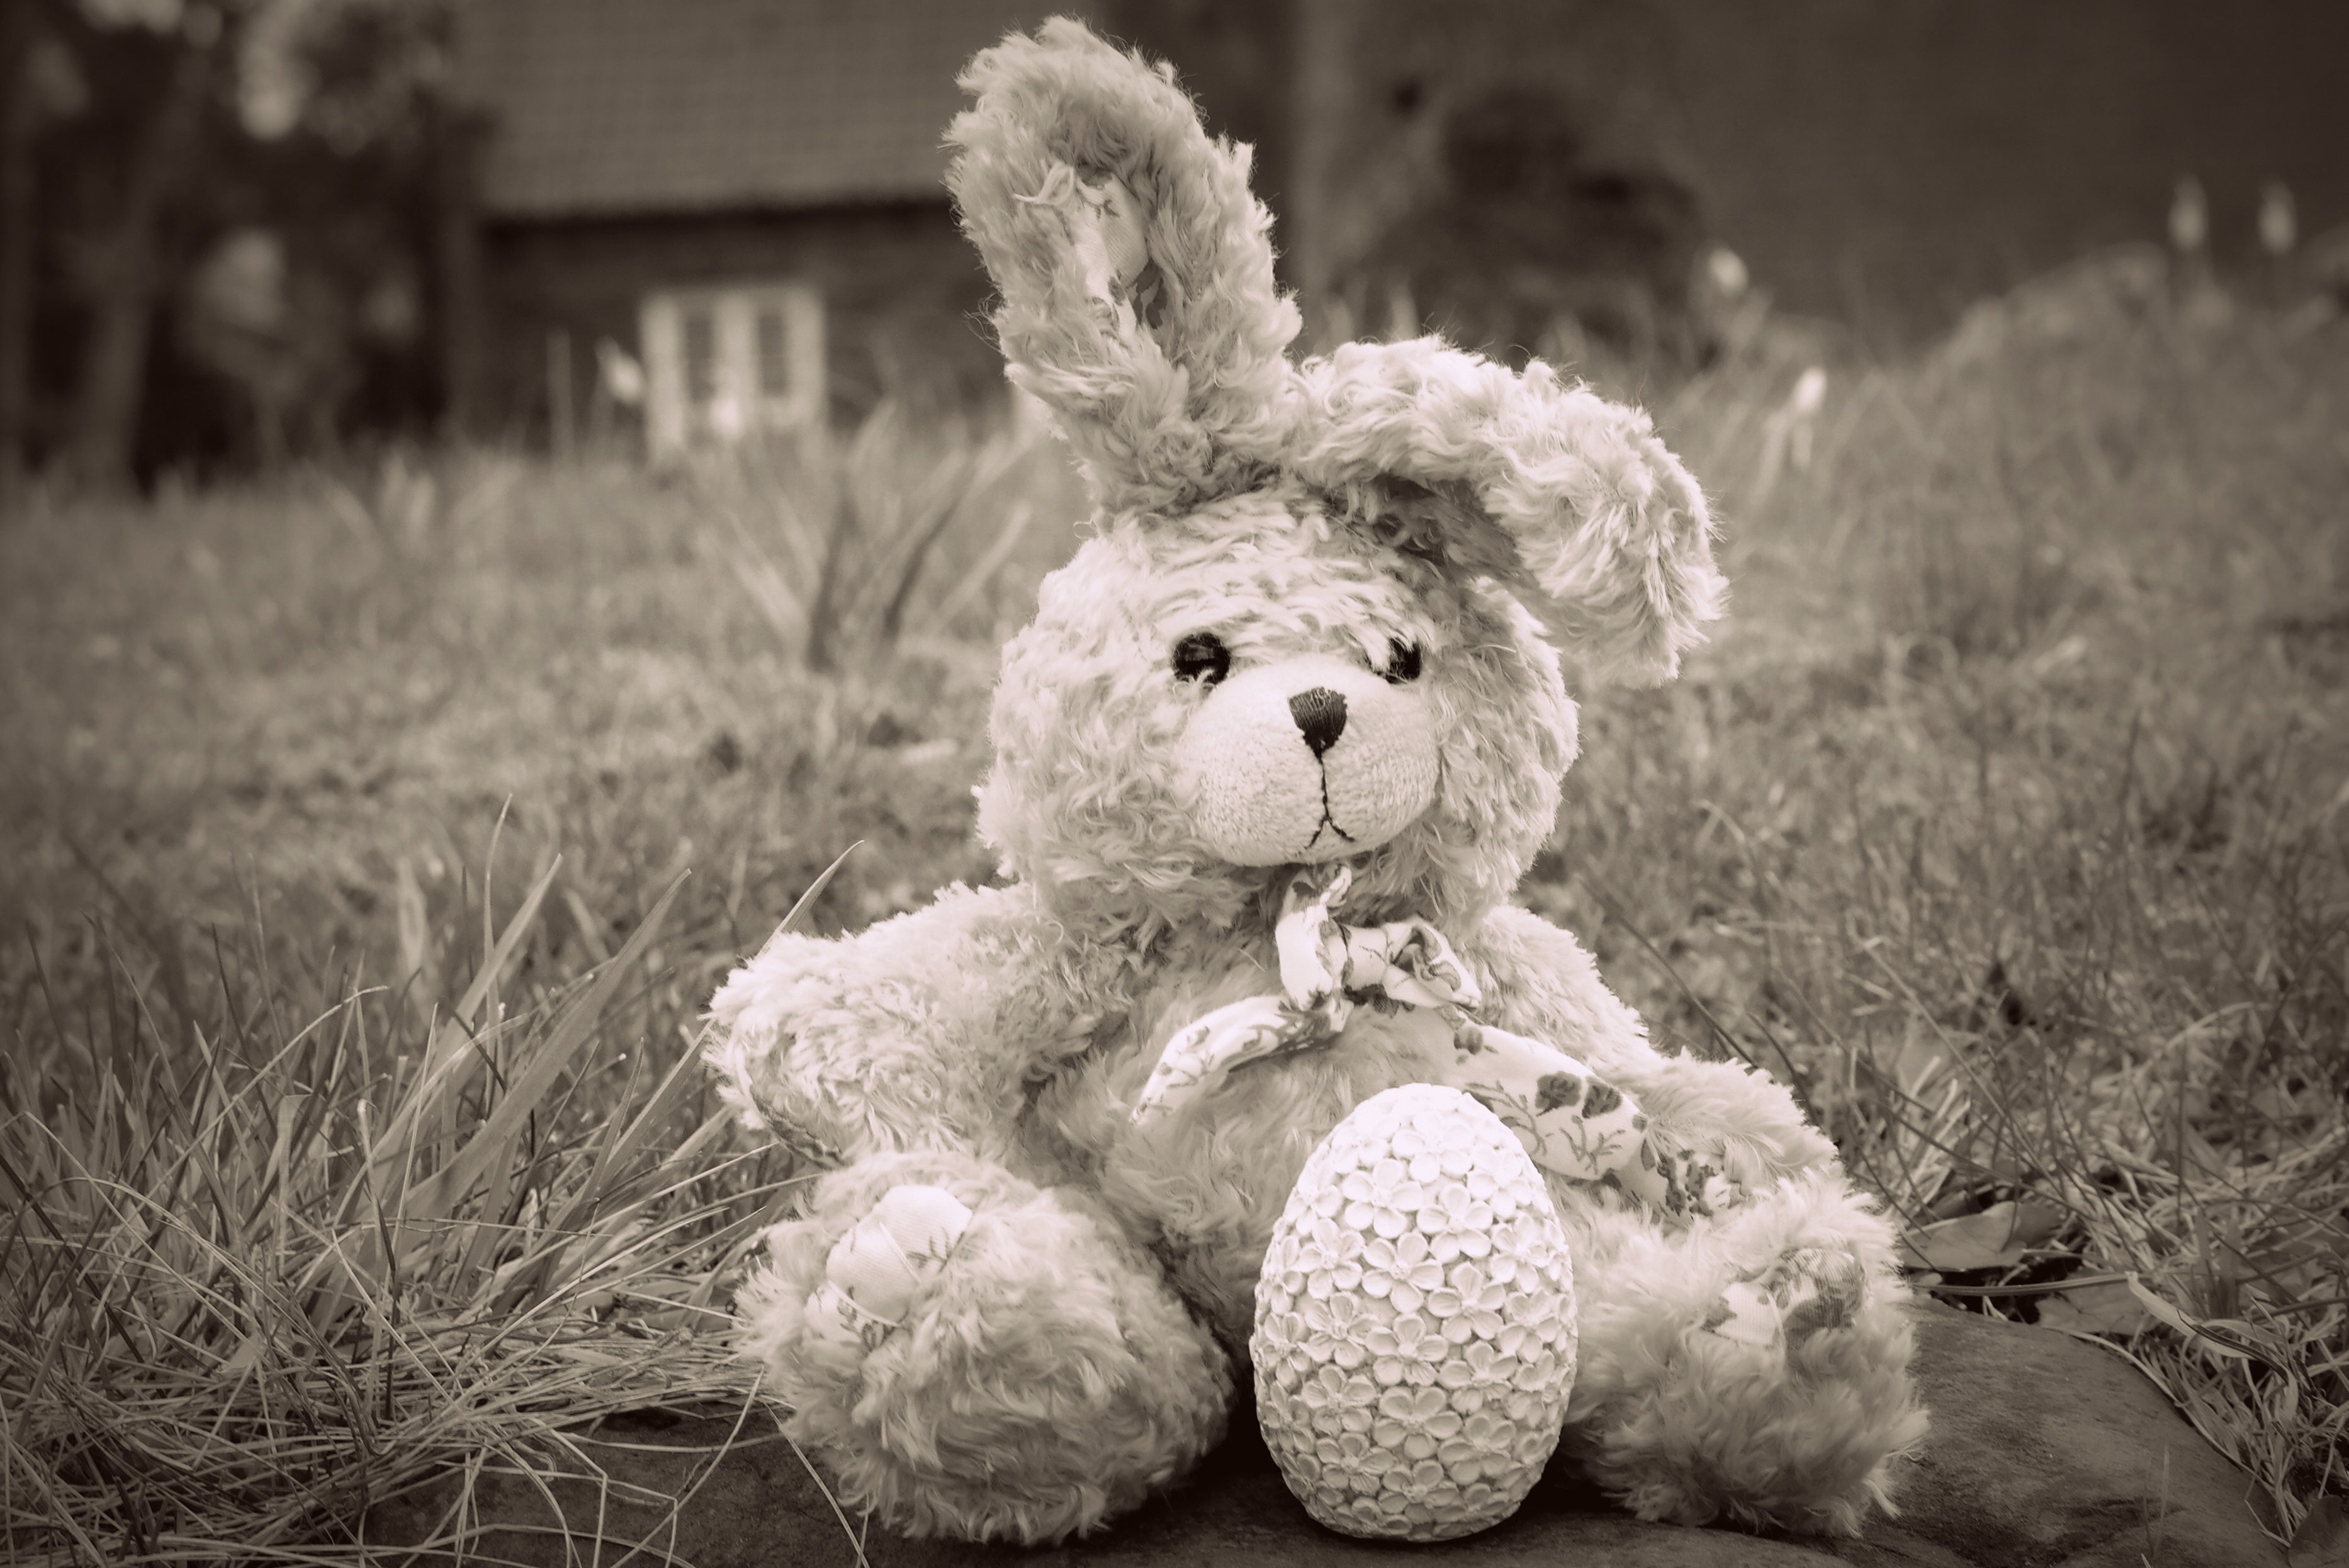
nature, grass, black and white, vintage, old, cute, celebration, fur, green, monochrome, toy, rabbit, fabric, hare, teddy bear, sepia, festival, holidays, soft, easter, stuffed animal, cuddly, easter bunny, soft toy, easter egg, stuffed toy, monochrome photography